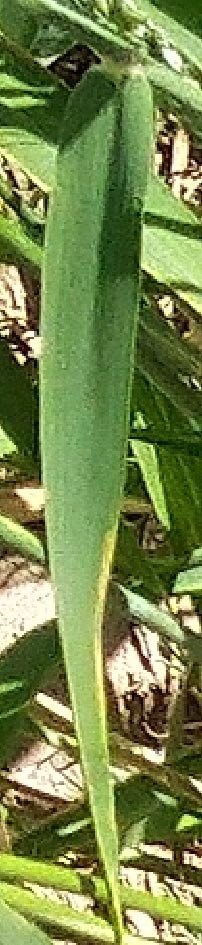
Label: Wheat___Healthy